History of the Kingdom of Italy (1861–1946)

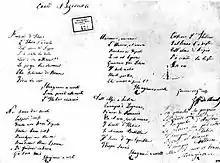
Holographic copy of 1847 of "Il Canto degli Italiani", the Italian national anthem since 1946

One of the most influential revolutionary groups was the Carbonari (charcoal-burners), a secret organization formed in southern Italy early in the 19th century. Inspired by the principles of the French Revolution, its members were mainly drawn from the middle class and intellectuals. After the Congress of Vienna divided the Italian peninsula among the European powers, the "Carbonari" movement spread into the Papal States, the Kingdom of Sardinia, the Grand Duchy of Tuscany, the Duchy of Modena and the Kingdom of Lombardy–Venetia.